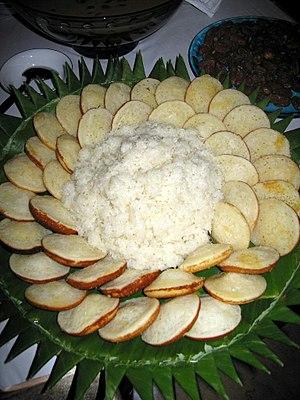
La cuisine indonésienne regroupe les plats habituellement consommés dans l'archipel indonésien. À l'image des langues, cultures et ethnies, la cuisine indonésienne est très riche et variée ; elle est basée sur les produits de la mer, des hautes terres et des plaines tropicales ; la cuisine indonésienne n'est pas saisonnière, bien que certains fruits ne soient disponibles qu'à certains moments de l'année. Elle est basée sur les très nombreux produits locaux, auxquels se sont ajoutés les nombreux apports successifs des migrations indienne, chinoise, arabe et européenne.